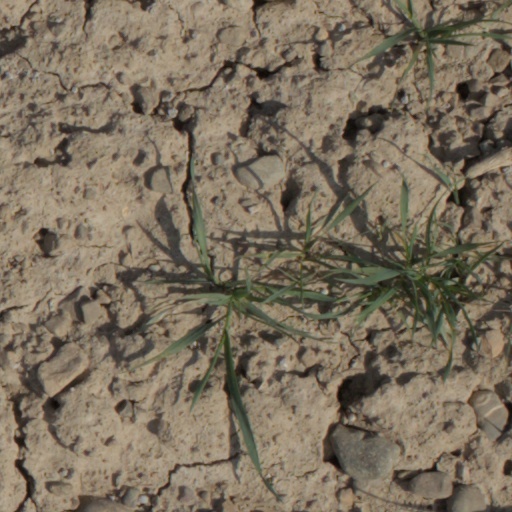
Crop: wheat